Japanese destroyers of World War II

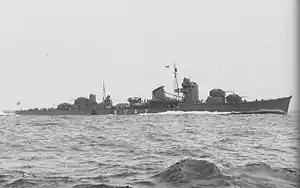
Akizuki class (秋月型駆逐艦)

The sixteen "Akizuki"-class (秋月, "Autumn Moon") ships were commissioned between June 1942 and January 1945. They were originally intended as anti-aircraft ships, but were instead completed as general purpose destroyers. This class was the first to be equipped with radar.